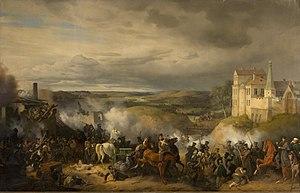
L’armée du Royaume d'Italie, active de 1805 à 1814, est une armée de terre créée par le vice-roi d'Italie Eugène de Beauharnais. Sous le Premier Empire, les États vassaux de la France napoléonienne, en particulier le royaume d'Italie, s'efforcent de mettre une armée sur pied. En Italie, ce projet se fait dans la lignée des attentes d'Eugène de Beauharnais, général d'Empire et vice-roi du pays, où la conscription a été instaurée en 1802 par la République italienne. L'organisation d'une telle armée a aussi pour but de s'émanciper de la présence des troupes françaises d'occupation, chargées du contrôle du territoire. Ainsi, en 1806, ce sont 40 000 soldats impériaux qui cantonnent dans le royaume de Naples. L'émergence des armées nationales permet non seulement de réduire les coûts d'entretien des contingents français et de garantir en partie l'autonomie des nouveaux royaumes, mais également de créer, pour la première fois, un sentiment d'unité chez les soldats italiens.
La bataille de Maloïaroslavets eut lieu le 24 octobre 1812 lors de la guerre de la Sixième Coalition, pendant la campagne de Russie, entre l'avant-garde de la Grande Armée, commandée par Eugène de Beauharnais, et les forces d'Alexandre Iᵉʳ. Les troupes franco-italiennes ne peuvent percer vers le sud, ce qui oblige Napoléon à évacuer la Russie par la route déjà suivie à l'aller, par une région dévastée et manquant de provisions, transformant la retraite de Russie en désastre.